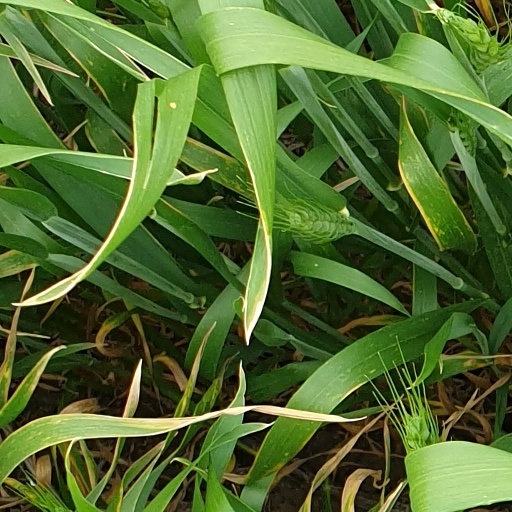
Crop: wheat